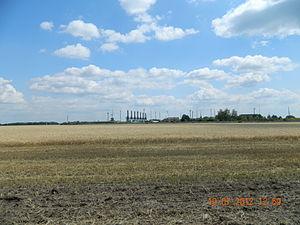
Ukraine. Banlieue Dykan'ky. Station de compression de l' Administration des gazoduc